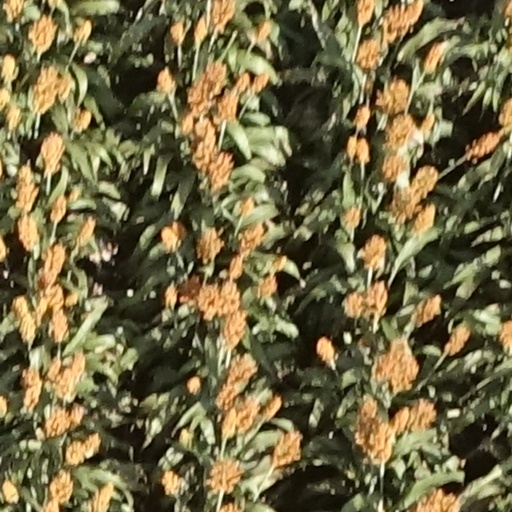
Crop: sorghum